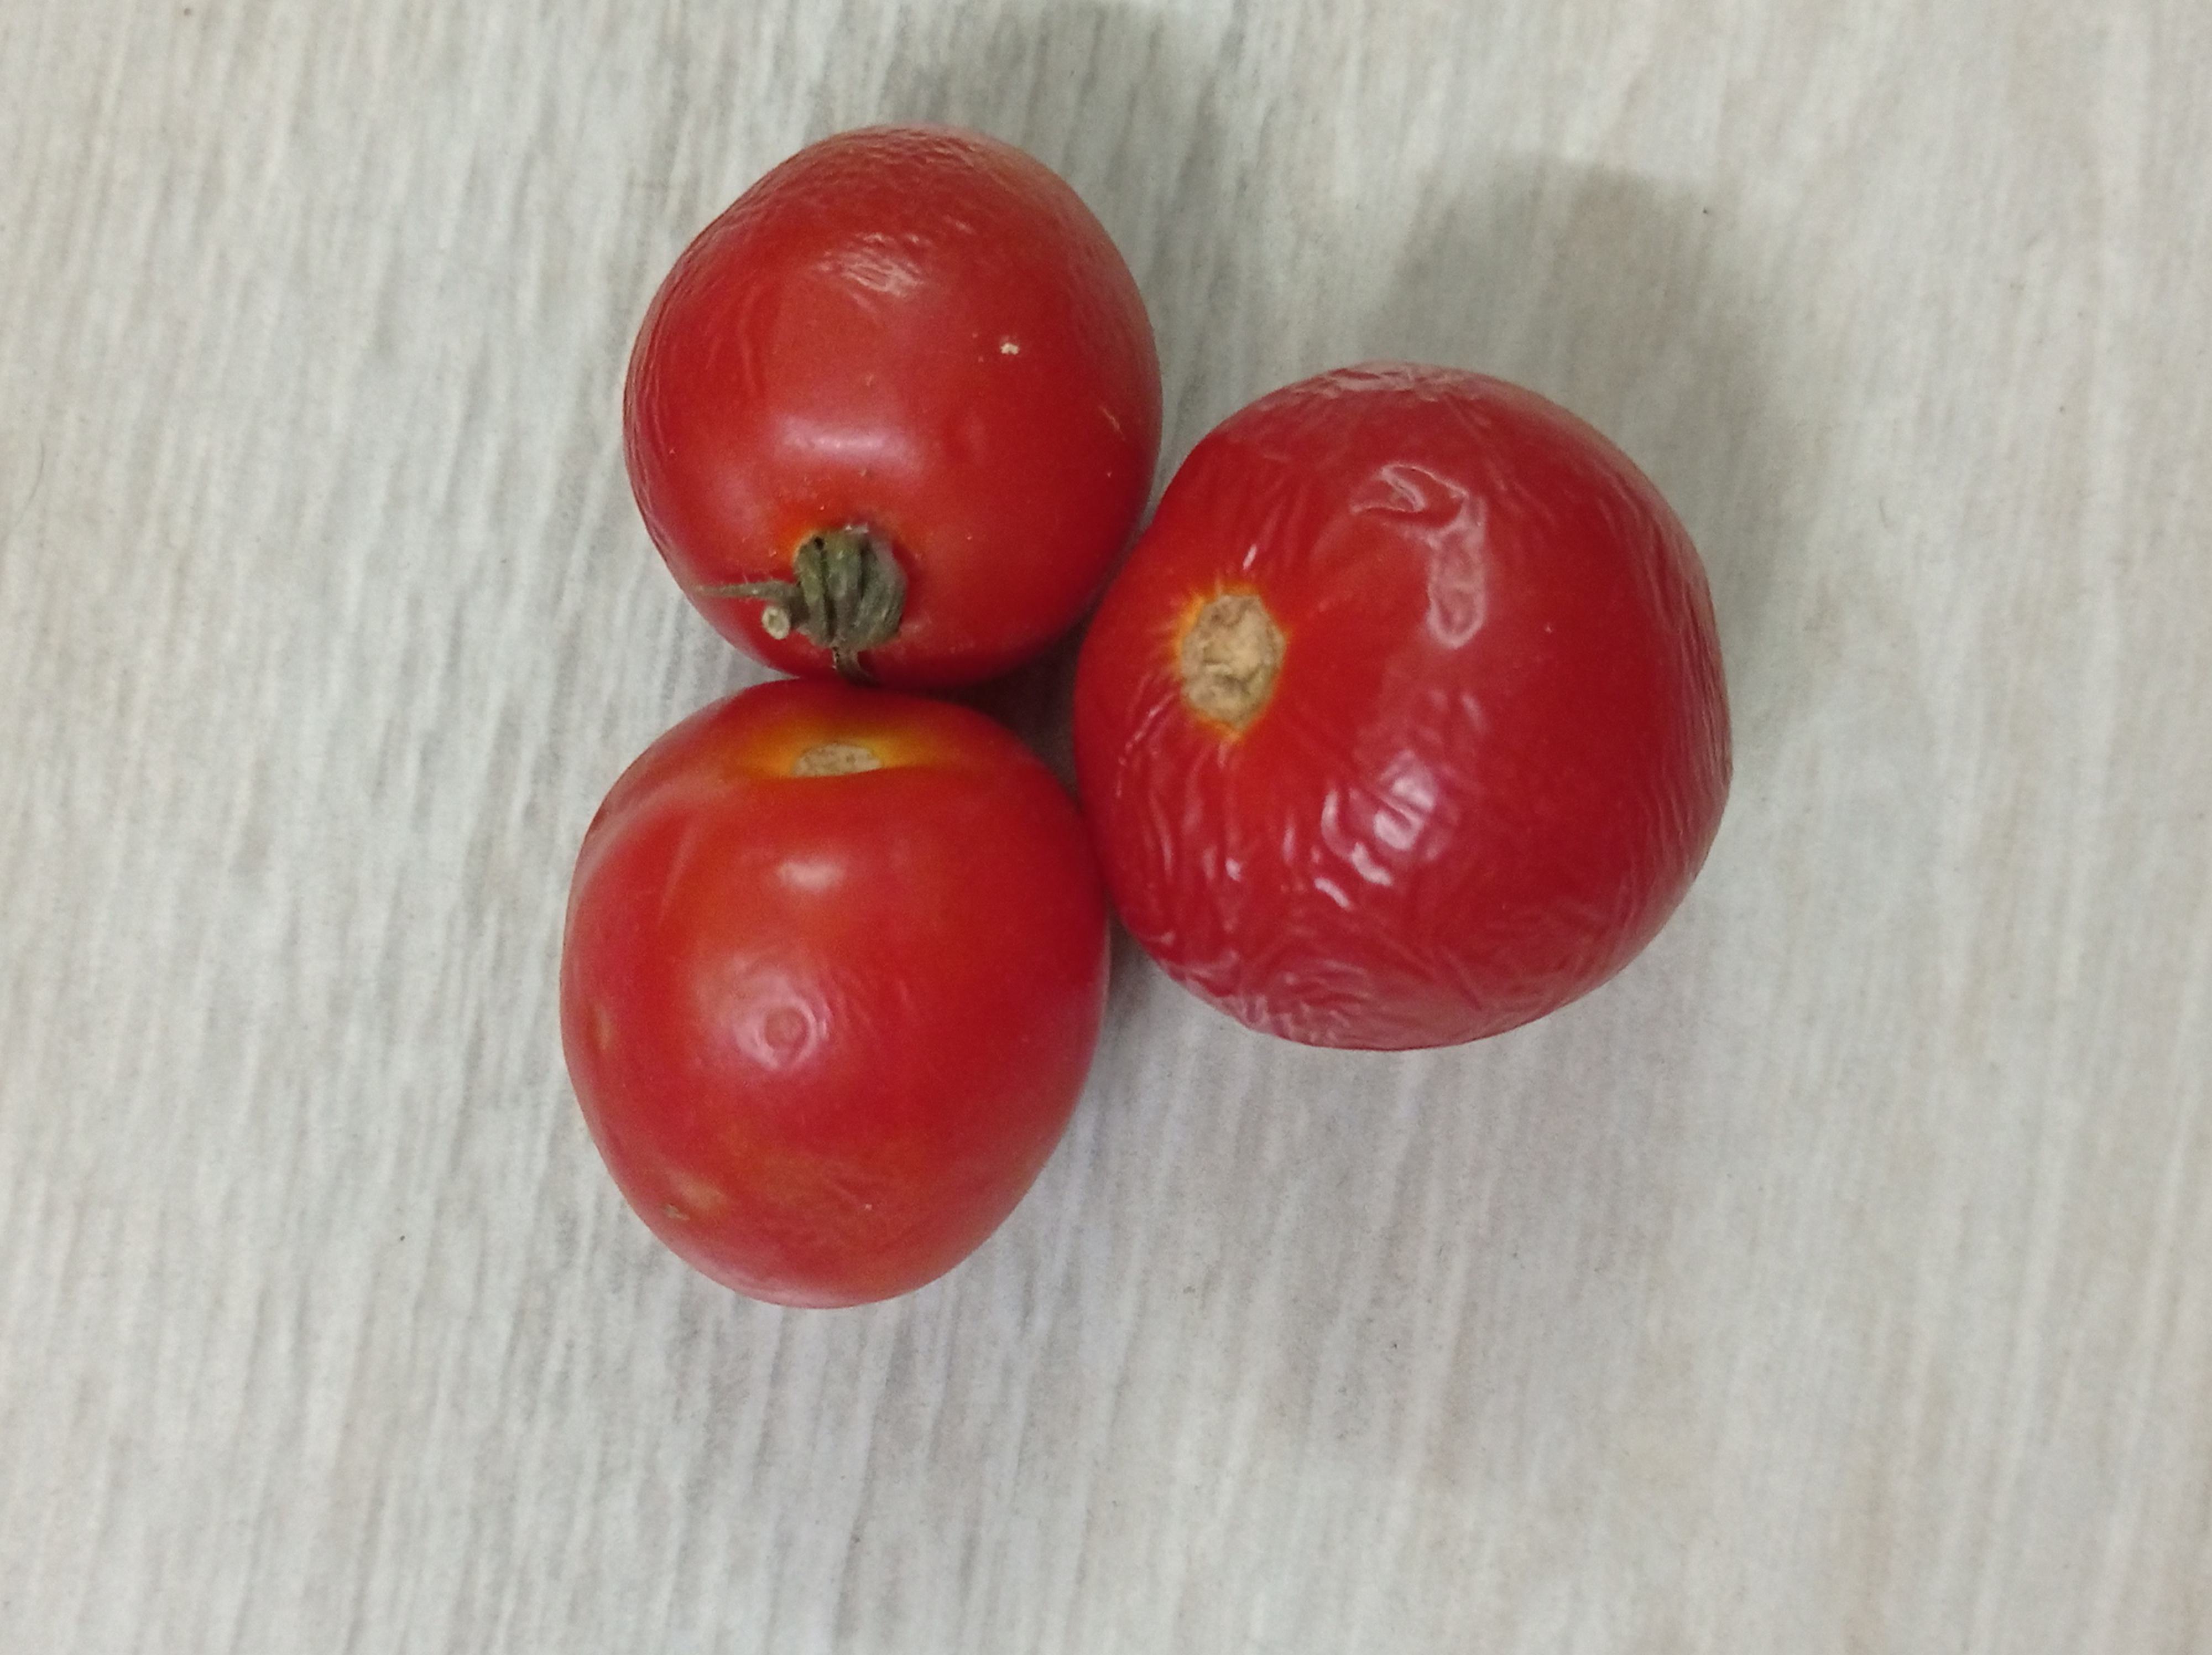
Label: Fresh